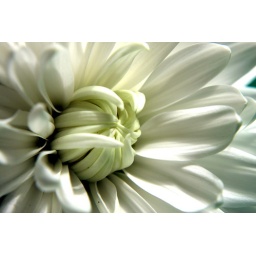
Day Forty-One: White flower still surviving in the Feb. 1st bouquet